Álvaro Casanova Zenteno

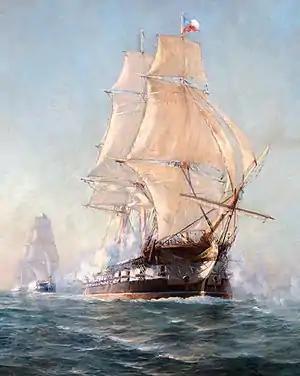
Sailing of the First Chilean National boat squad

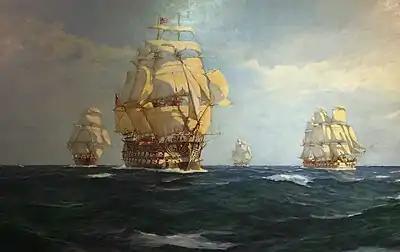
Ships of the First Chilean Navy Squadron

In December 2014, the Municipality of Santiago installed a plaque in his honor on the wall of "Castillo Forestal".